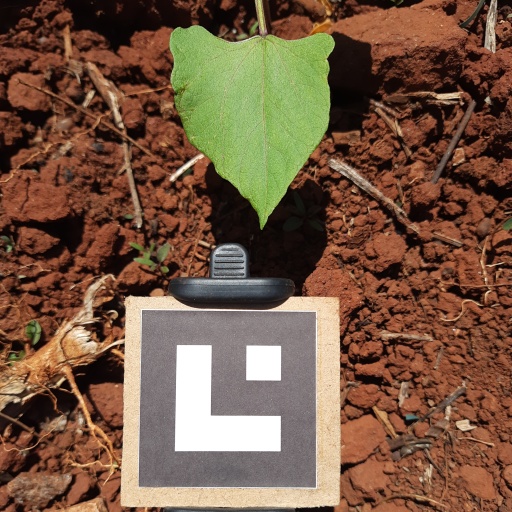
Observations: wavy surface, no eating holes, under sunlight